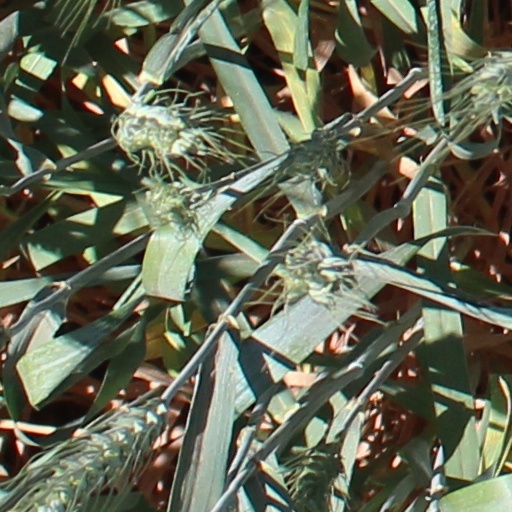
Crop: wheat